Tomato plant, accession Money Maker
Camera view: bottom (45 deg); turntable rotation: 270 degrees
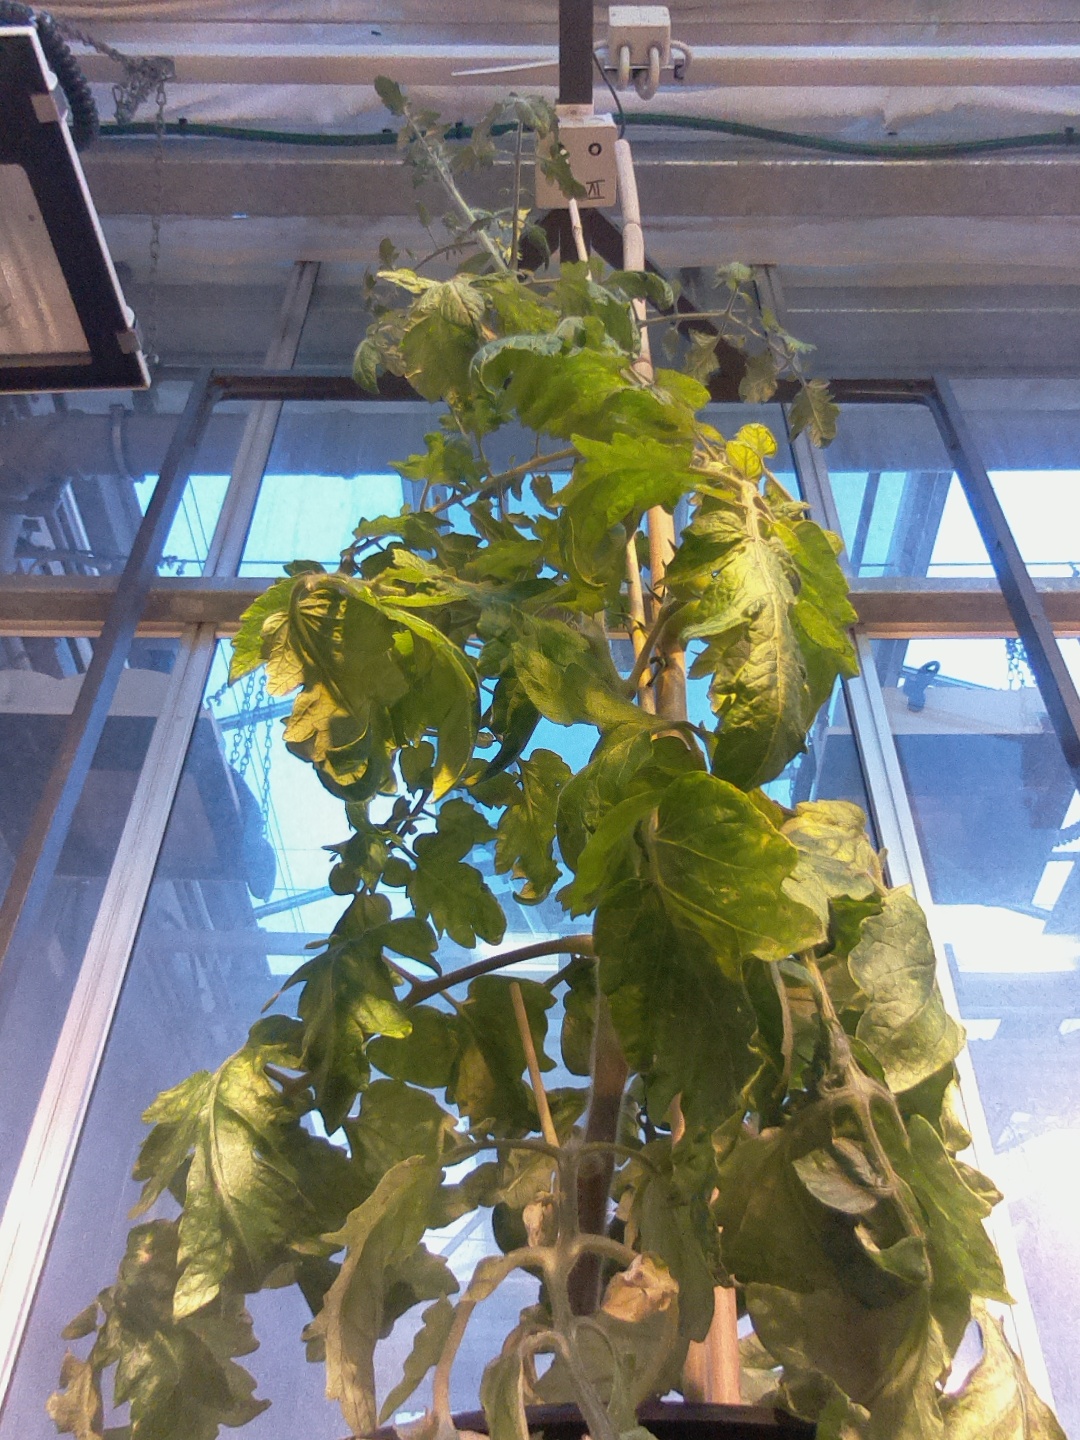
BBCH growth stage 73: 30%-40% of final fruit size